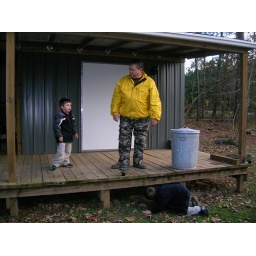
Ian and Pawpaw dicussing the techniques of throwing a ball onto the roof while Bryant looks for the ball under the porch.